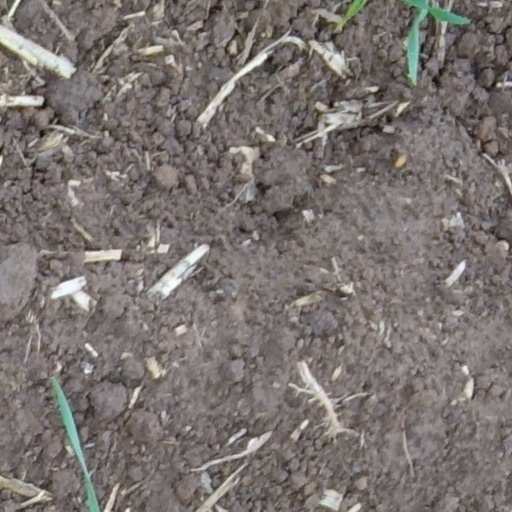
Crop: wheat